Ferrybridge power stations

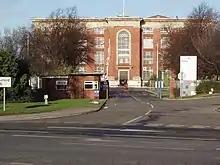
The main building of Ferrybridge A converted for use as workshops by RWE npower (2006)

The station passed into the ownership of the British Electricity Authority on the nationalisation of the UK's power industry, with the Electricity Act 1947 (10 & 11 Geo. 6. c. 54). This company in turn became the Central Electricity Authority in 1954. The annual electricity output of the A station was: